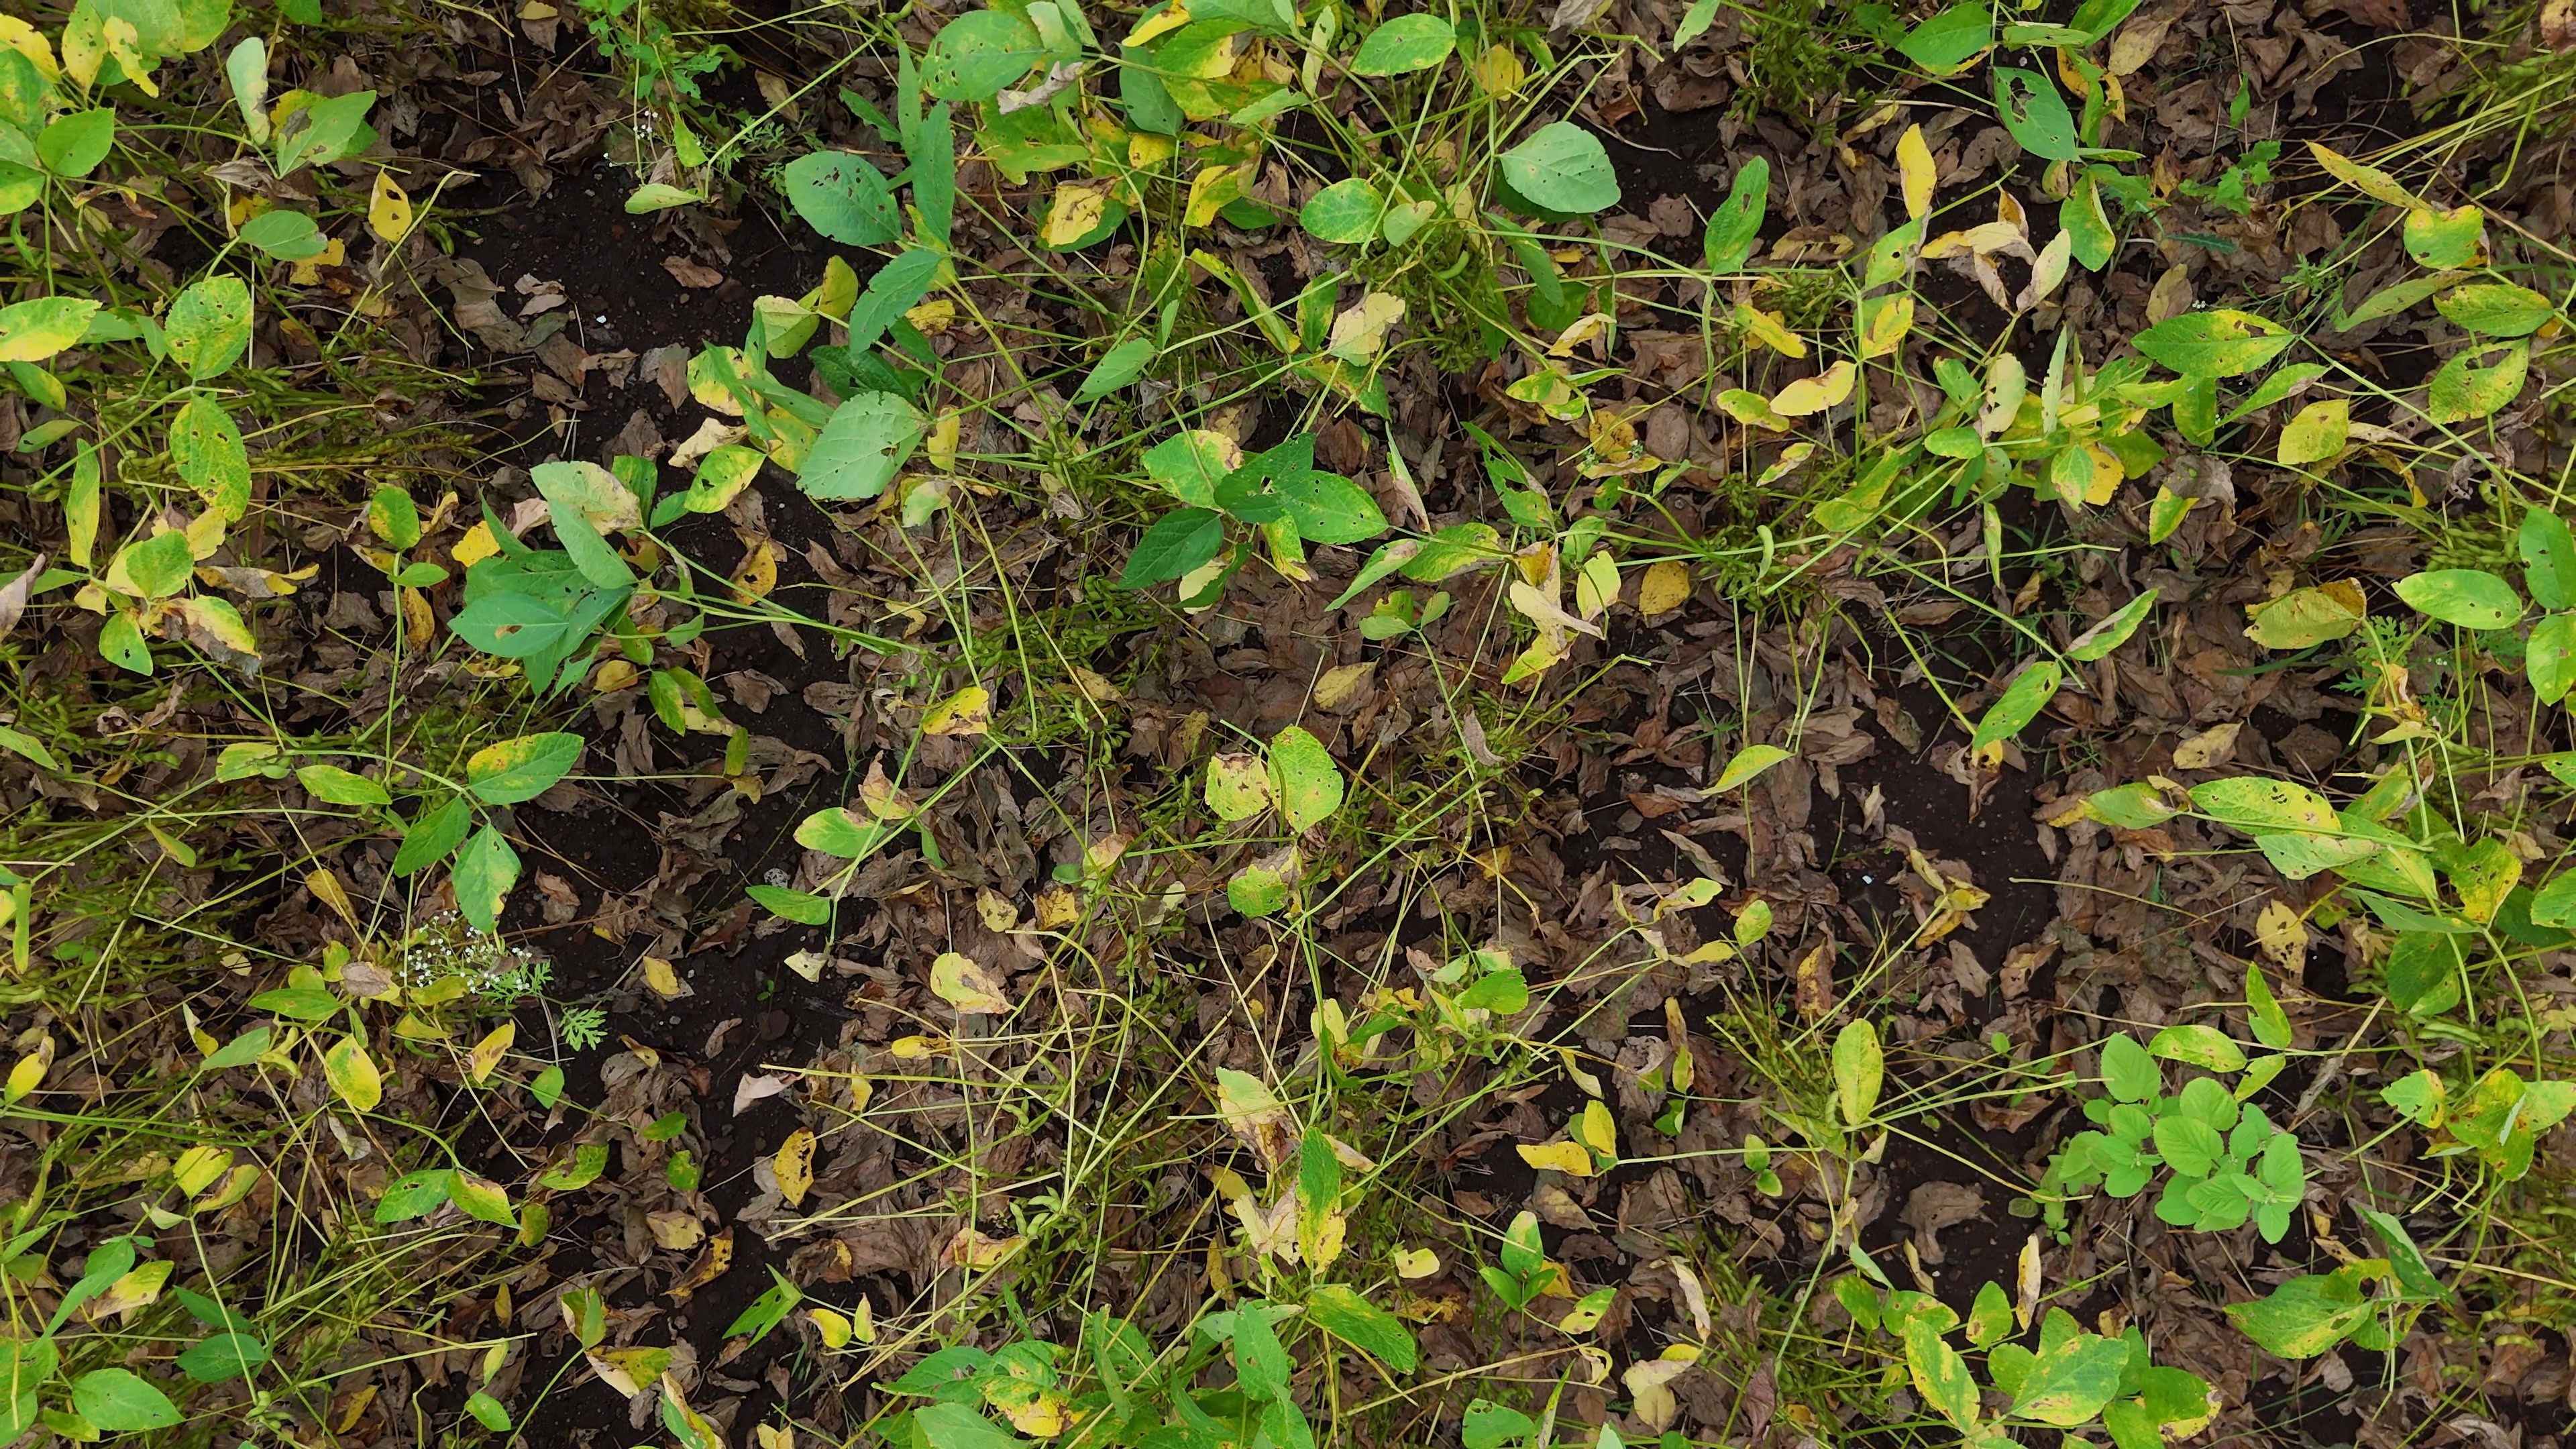
Label: Rust